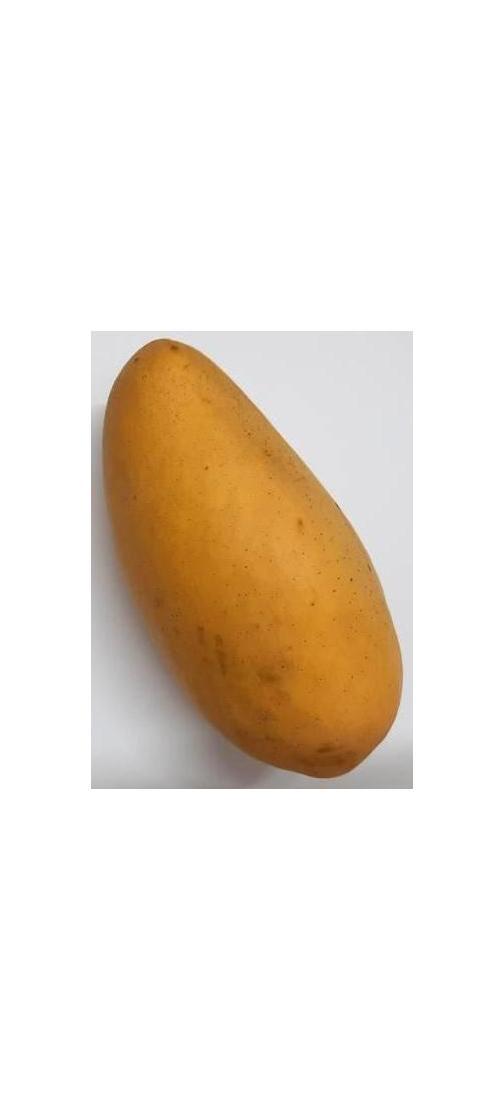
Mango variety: Katimon